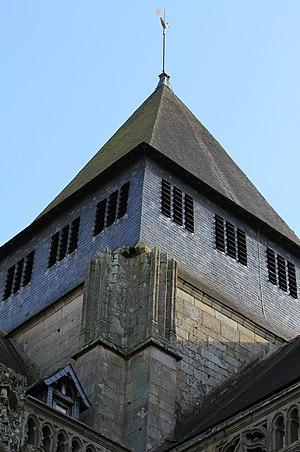
Église Saint-Malo de Dinan
L'église Saint-Malo est une église catholique du XVᵉ siècle située à Dinan, en France. Elle est représentative du gothique flamboyant en Bretagne.